HTC Dream

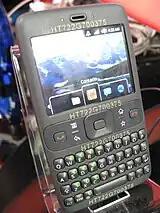
The "Sooner" prototype was shelved in favor of the Dream.

In July 2005, Google acquired Android Inc., a company led by Andy Rubin which was working on unspecified software for mobile devices. Under the leadership of Google, the team was in the process of developing a standardized, Linux-based operating system for mobile phones to compete against the likes of Symbian and Windows Mobile, which would be offered for use by individual original equipment manufacturers. Initial development of what would become Android was targeted towards a prototype device codenamed "Sooner"; the device was a messaging phone in the style of BlackBerry, with a small, non-touch screen, navigation keys, and a physical QWERTY keyboard. The January 2007 unveiling of the iPhone, Apple's first smartphone, and its pioneering design aspects, caught Rubin off-guard and led to a change in course for the project. The operating system's design was quickly reworked, and attention shifted to a new prototype device codenamed "Dream"—a touchscreen device with a sliding, physical keyboard. The inclusion of a physical keyboard was intentional, as Android developers recognized users did not like the idea of a virtual keyboard as they lacked the physical feedback that makes hardware keyboards useful.